Jethro Tull (band)

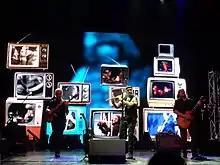
Jethro Tull performing in Zagreb, Croatia, on 13 October 2018

In September 2017, Anderson announced plans for a tour to commemorate the 50th anniversary of Tull's first album, "This Was"; and for a new studio album in 2018, for which the band line-up comprised Anderson, Hammond, Opahle, O'Hara, and Goodier, all members of Anderson's solo band since 2012. Martin Barre was absent from the line-up. On 2 January 2018, Anderson published on jethrotull.com a picture with the caption "IA in the studio working on a new album for release March 2019. Shhhh; keep it a secret..."